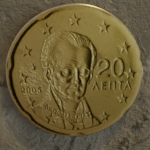
Coin value: 20cents
Country: gr
Edition: standard